Raanee

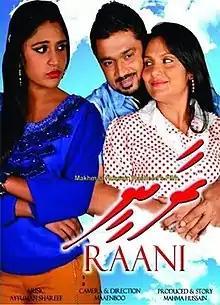
Official film poster

Raanee is a 2014 Maldivian melodrama film directed by Mohamed Aboobakuru. Produced by Hussain Rasheed under Emboomaa Studio, the film stars Mohamed Manik, Sheela Najeeb and Fathimath Azifa in pivotal roles. The film was an unofficial remake of Raj Kanwar's melodrama film "Judaai" (1997) starring Anil Kapoor, Sridevi and Urmila Matondkar. The film was released on 29 May 2014 and received negative reviews from critics.